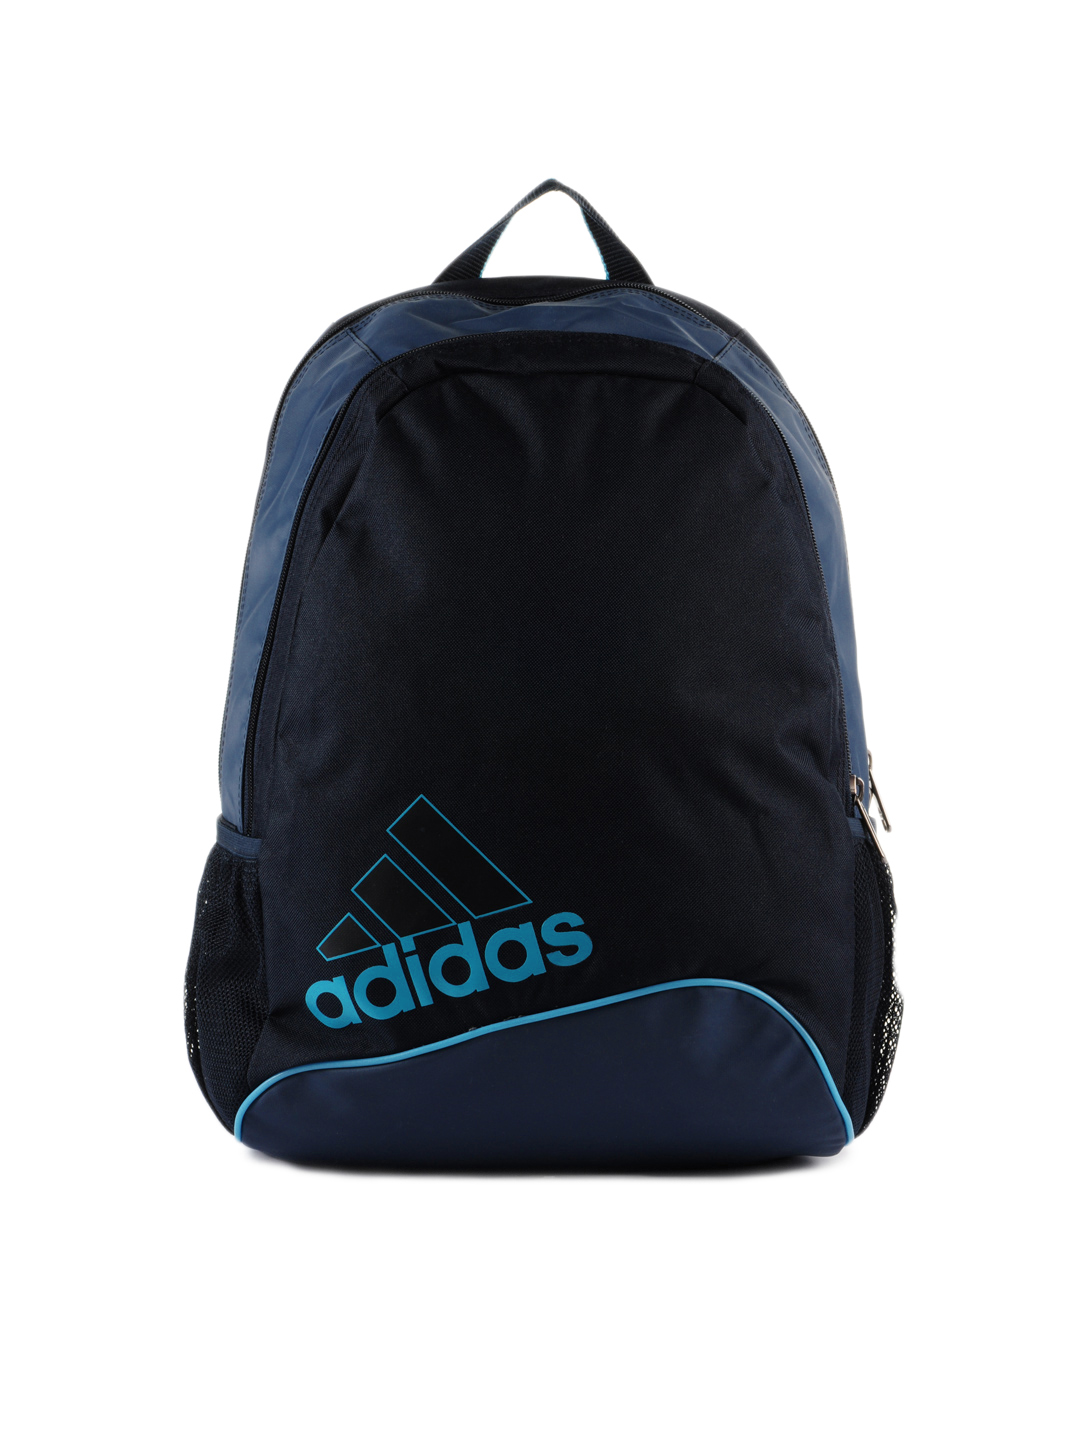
ADIDAS Unisex Blue Backpack
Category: Accessories / Bags / Backpacks
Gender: Unisex
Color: Blue
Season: Summer 2012
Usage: Casual